1st The Royal Dragoons

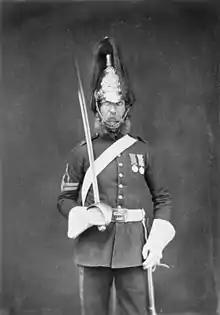
Rough Rider Robert Droash of the 1st Royal Dragoons after serving in the Crimean War in 1856

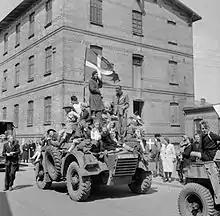
Civilians ride on a Daimler armoured car of the 1st Royal Dragoons as it enters the town of Haderslev in Denmark, 7 May 1945

The regiment, under the command of Lieutenant-Colonel John Yorke, also took part in the charge of the heavy brigade at the Battle of Balaclava in October 1854 during the Crimean War. Having been re-titled the 1st (Royal) Dragoons in 1877, the regiment also saw action at the Battle of Abu Klea in January 1885 during the Mahdist War.